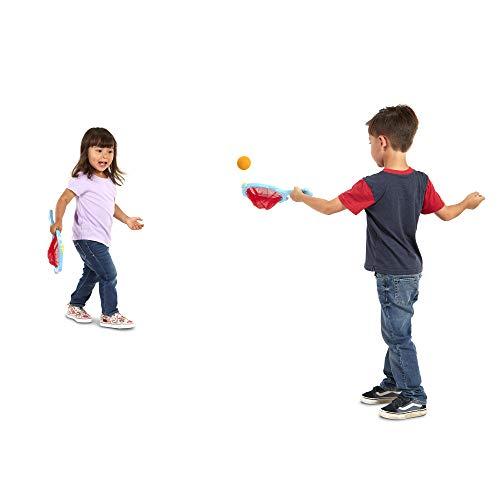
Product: Melissa & Doug Sunny Patch Spark Shark Toss and Catch Net Pool Game With 2 Balls, Great Gift for Girls and Boys - Best for 6, 7, and 8 Year Olds
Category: Toys & Games | Novelty & Gag Toys
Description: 2 nets and 2 balls included.
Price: $12.99
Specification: ProductDimensions:17x9x3inches|ItemWeight:9.6ounces|ShippingWeight:9.6ounces(Viewshippingratesandpolicies)|DomesticShipping:ItemcanbeshippedwithinU.S.|InternationalShipping:ThisitemcanbeshippedtoselectcountriesoutsideoftheU.S.LearnMore|ASIN:B007FYS89O|Itemmodelnumber:6658|Manufacturerrecommendedage:6-8years